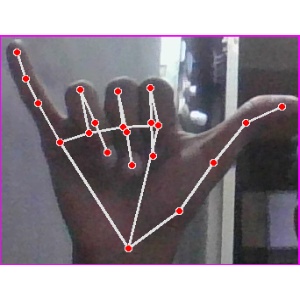
अक्षर: य